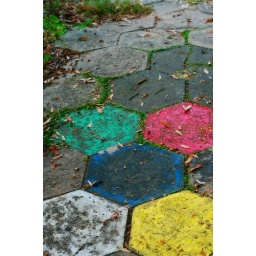
This sidewalk is near a great old house that I pass on my walk every day.